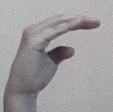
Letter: jeem